Guwahati International Film Festival

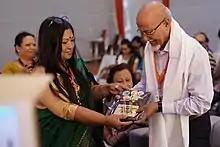
Festival direct Monita Borgohain felicitates film critic Apurba Sarma at GIFF 2019

The 2nd edition of the Guwahati International Film Festival was held from 25 October to 31 October jointly at the Srimanta Sankaradev Kalakshetra and the Dr. Bhupen Hazarika Regional Government Film and Television Institute, better known as Jyoti Chitraban.